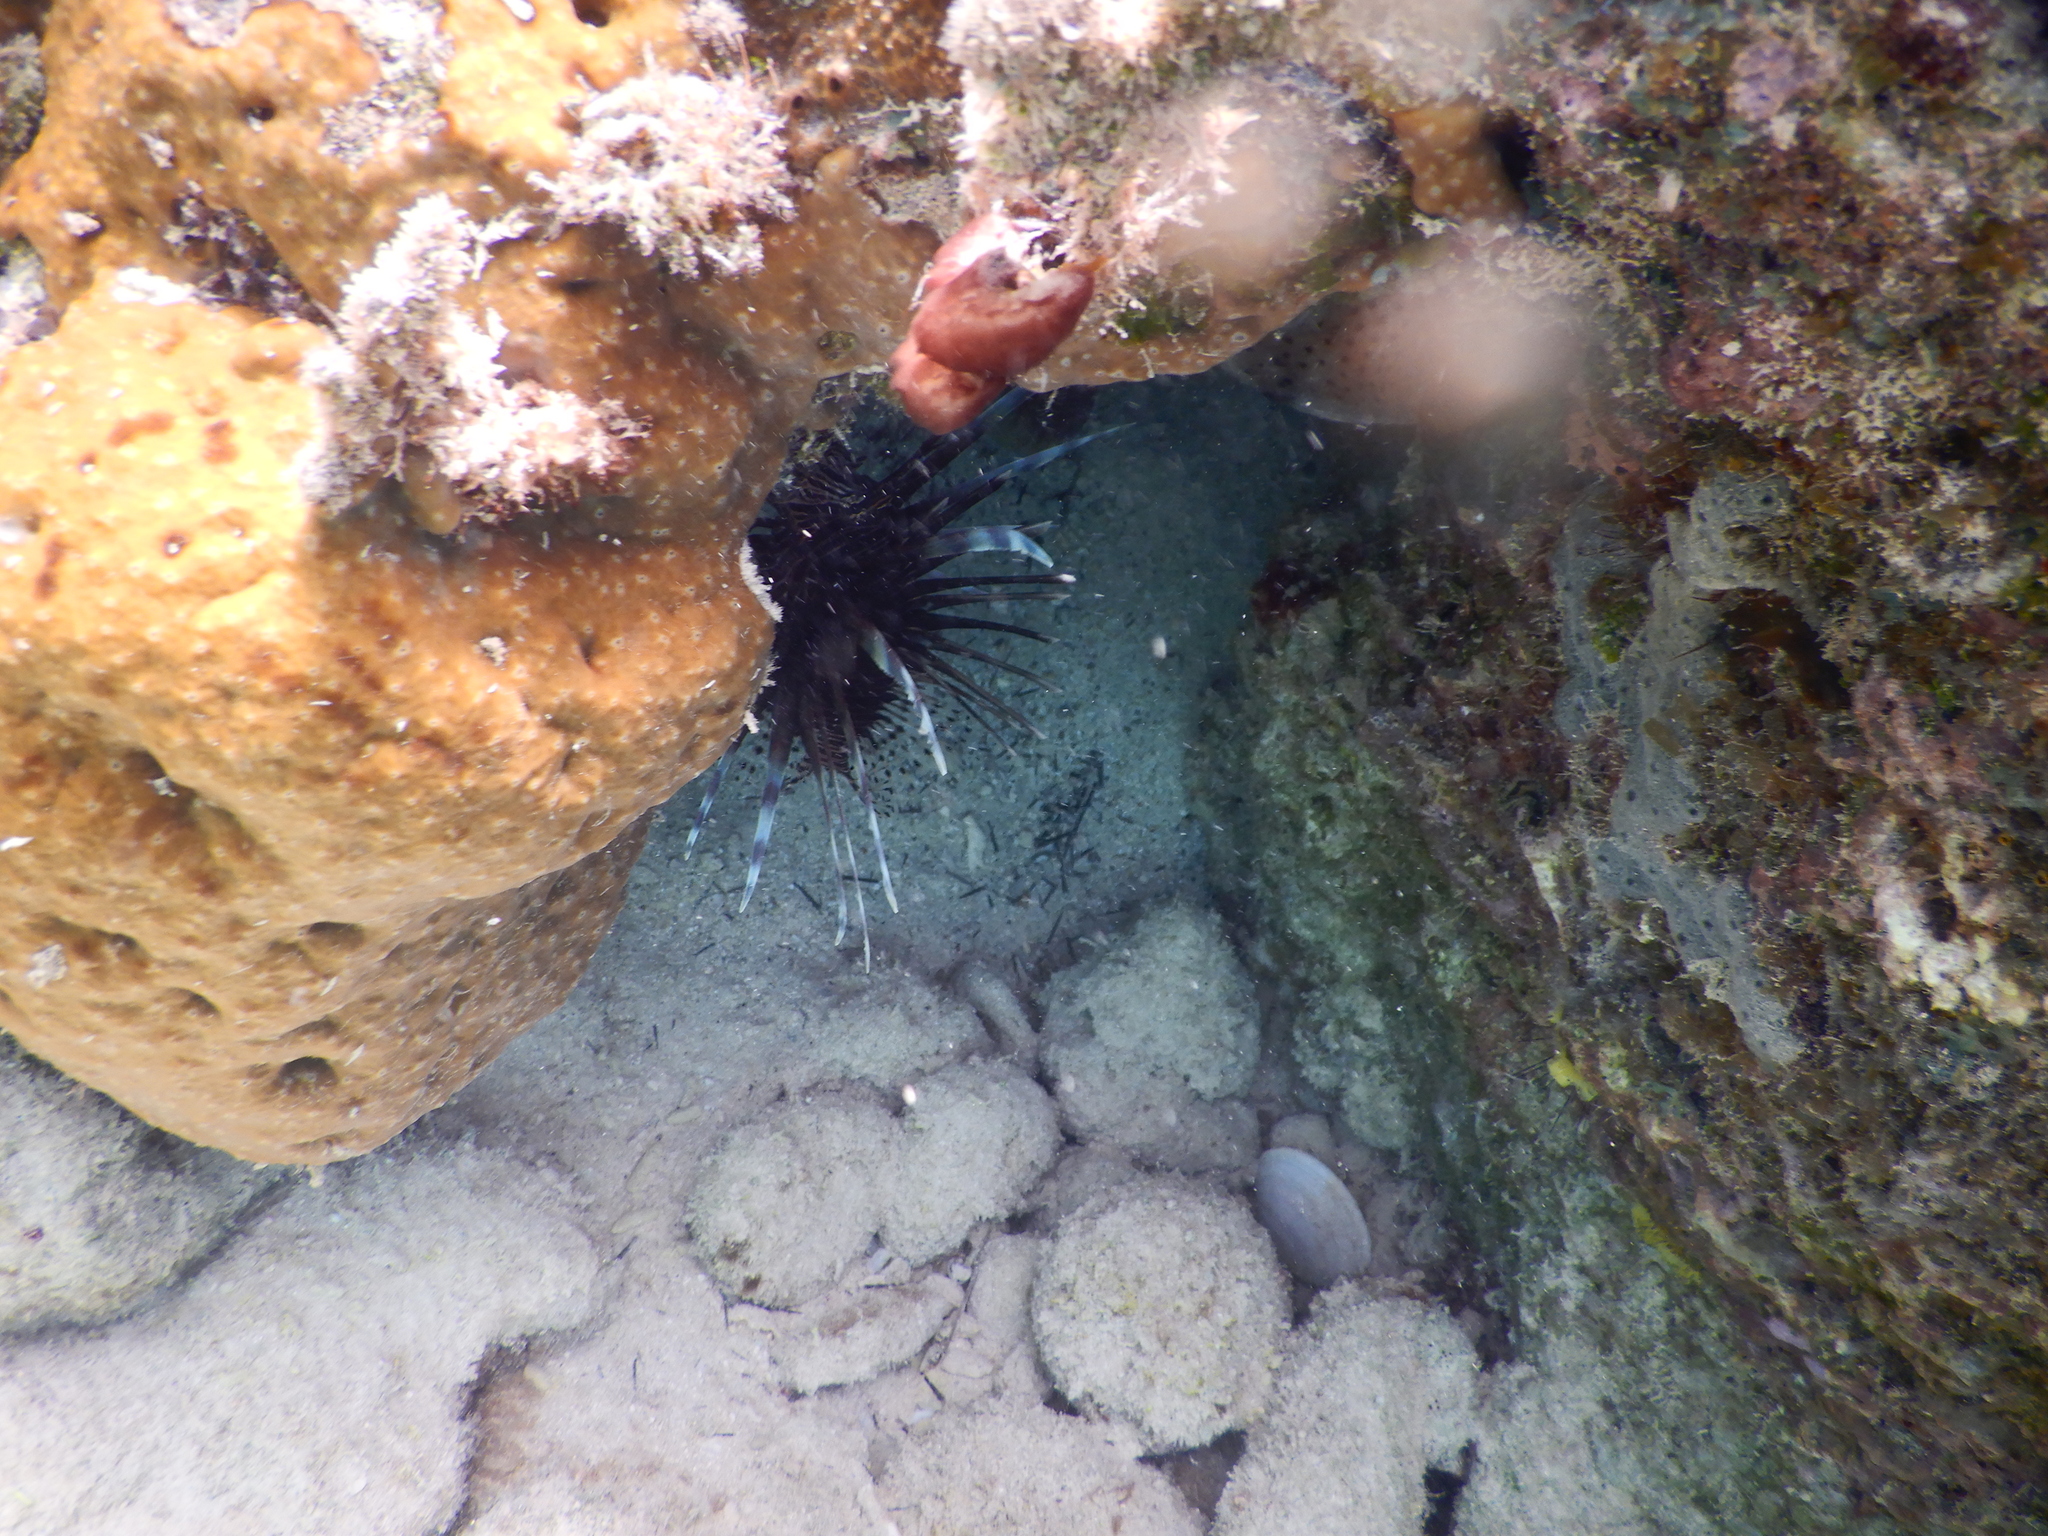
Pterois volitans (Red Lionfish)